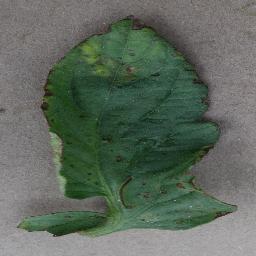
Label: Tomato___Bacterial_spot